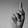
ASL letter: K